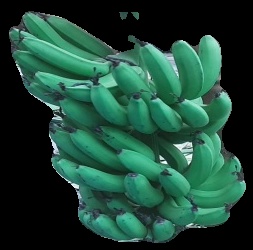
Variety: pachbale
Grade: grade3